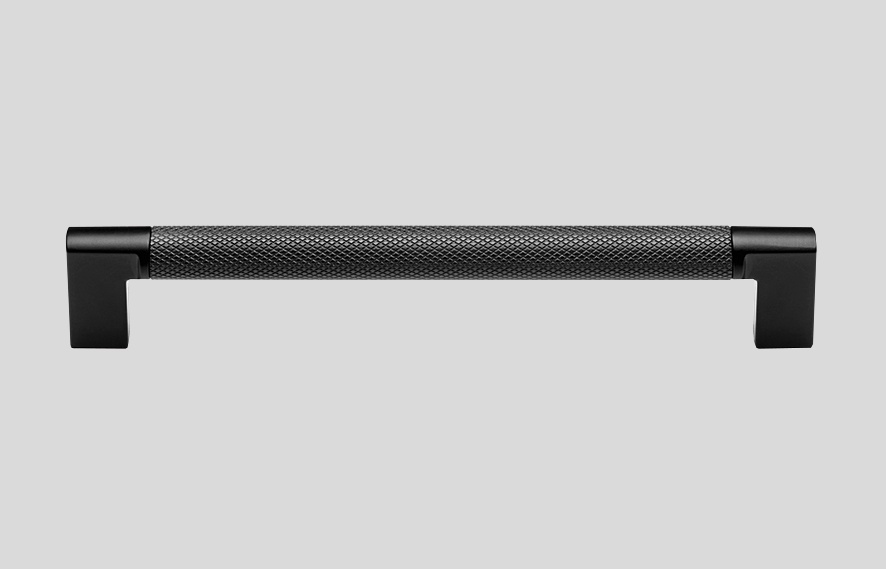
502
Brand: nobel.si
Category: Furniture > Benches > Kitchen & Dining Benches > Storage Benches